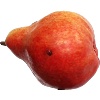
Label: red_pear